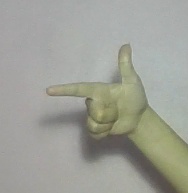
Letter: yaa